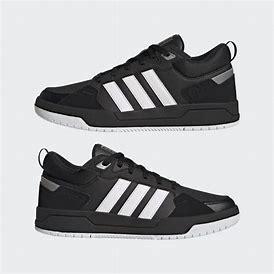
Brand: adidas
Model: 100